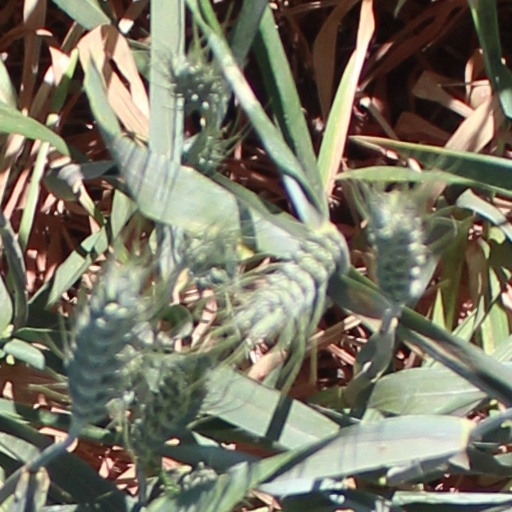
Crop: wheat